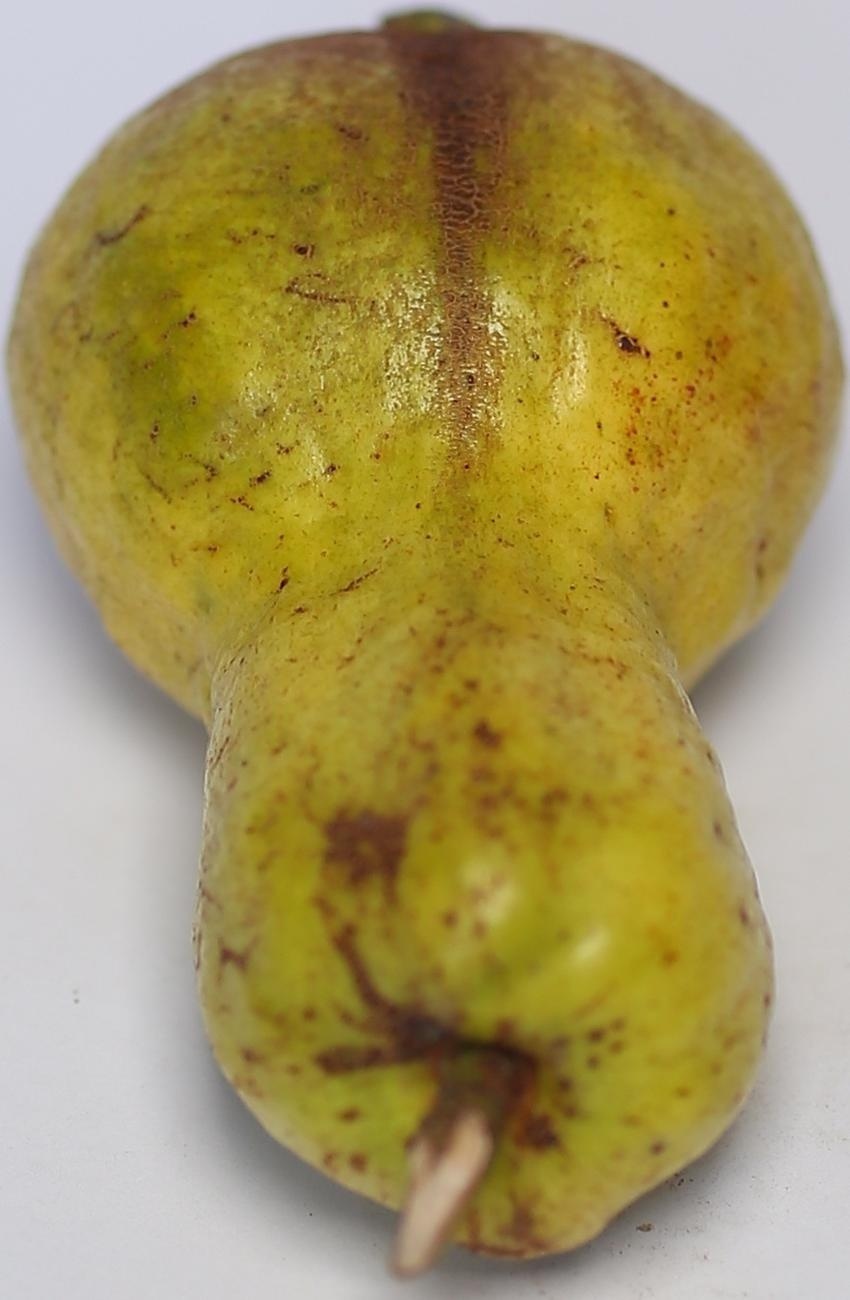
Maturity: mature-green
Variety: local-sindhi